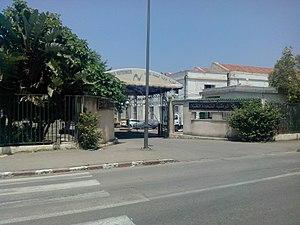
L’École nationale polytechnique ou plus simplement ENP est une grande école d'ingénieurs. La diversité architecturale de ses bâtiments témoigne des différentes extensions et des élargissements des domaines de compétence de cette école.